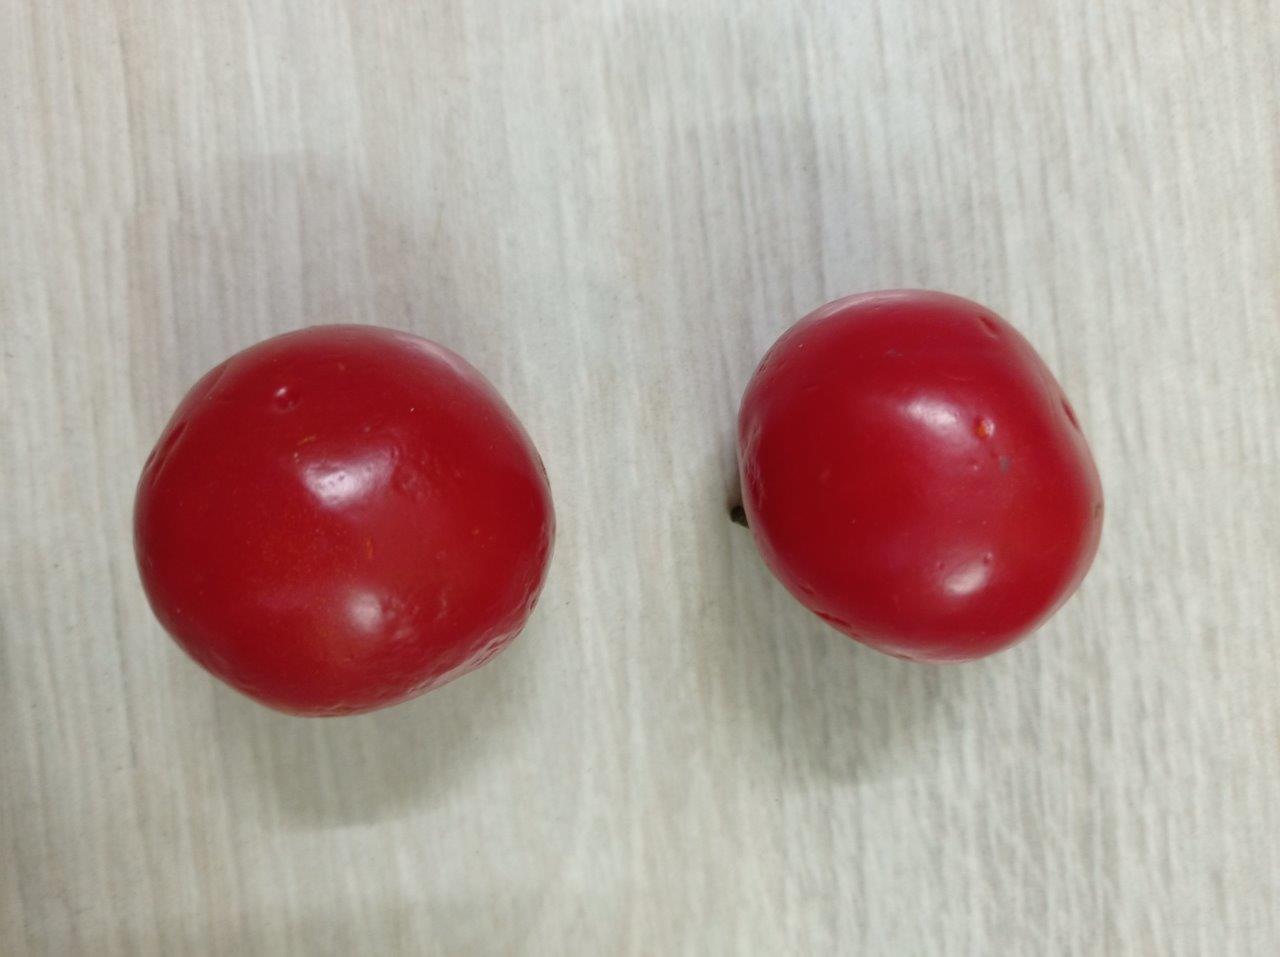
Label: Fresh